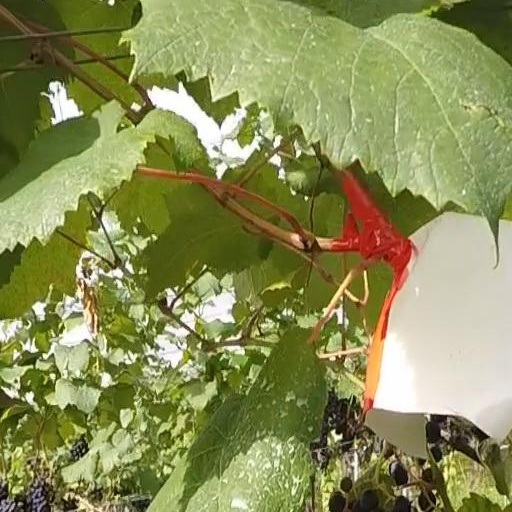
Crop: grape